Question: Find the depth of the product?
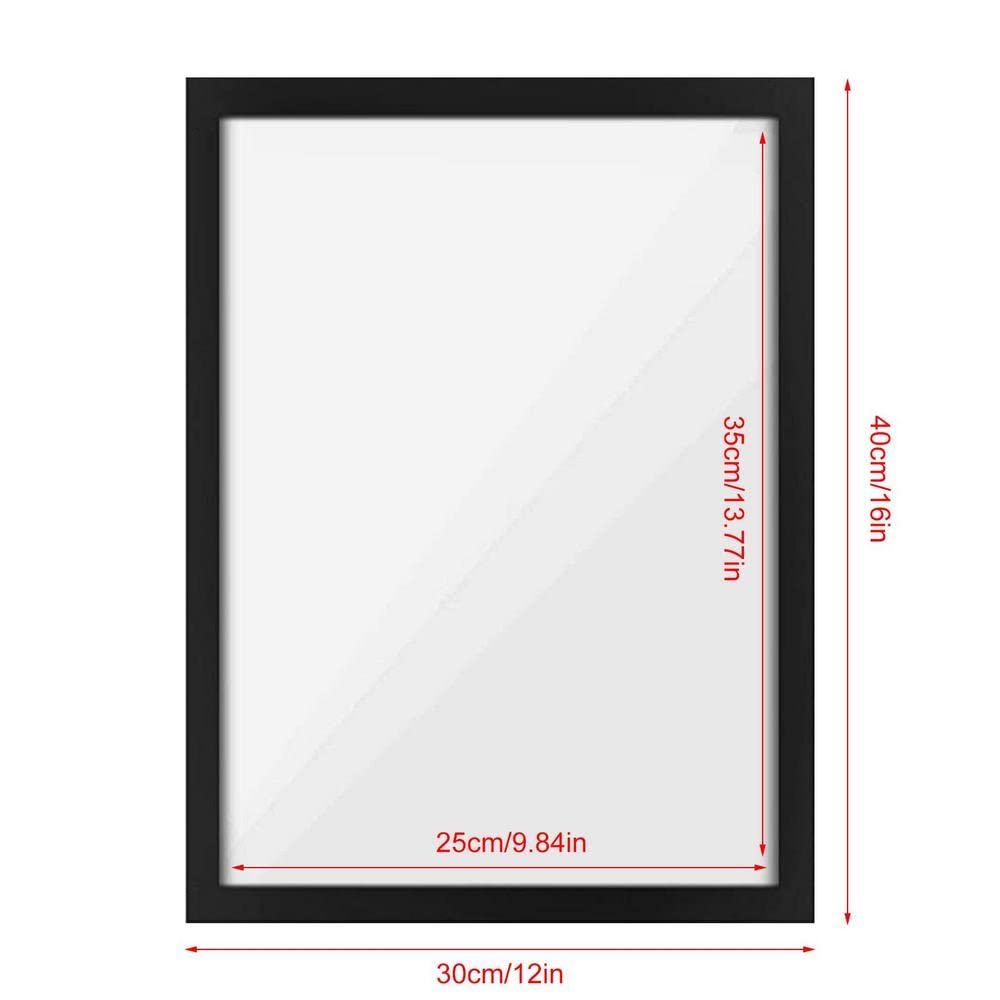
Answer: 40.0 centimetre